Klym Polishchuk

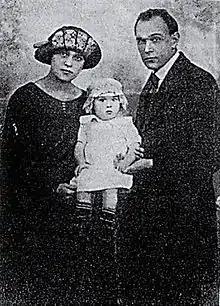
Klym Polishchuk with his wife Halyna Mnevska and daughter Lesia

Klym Lavrynovych (Lavrentiiovych) Polishchuk (25 November 1891, Krasnopil, Zhytomyr region, Ukraine – 3 November 1937, Sandarmokh, Russia) was a Ukrainian journalist, poet and writer.